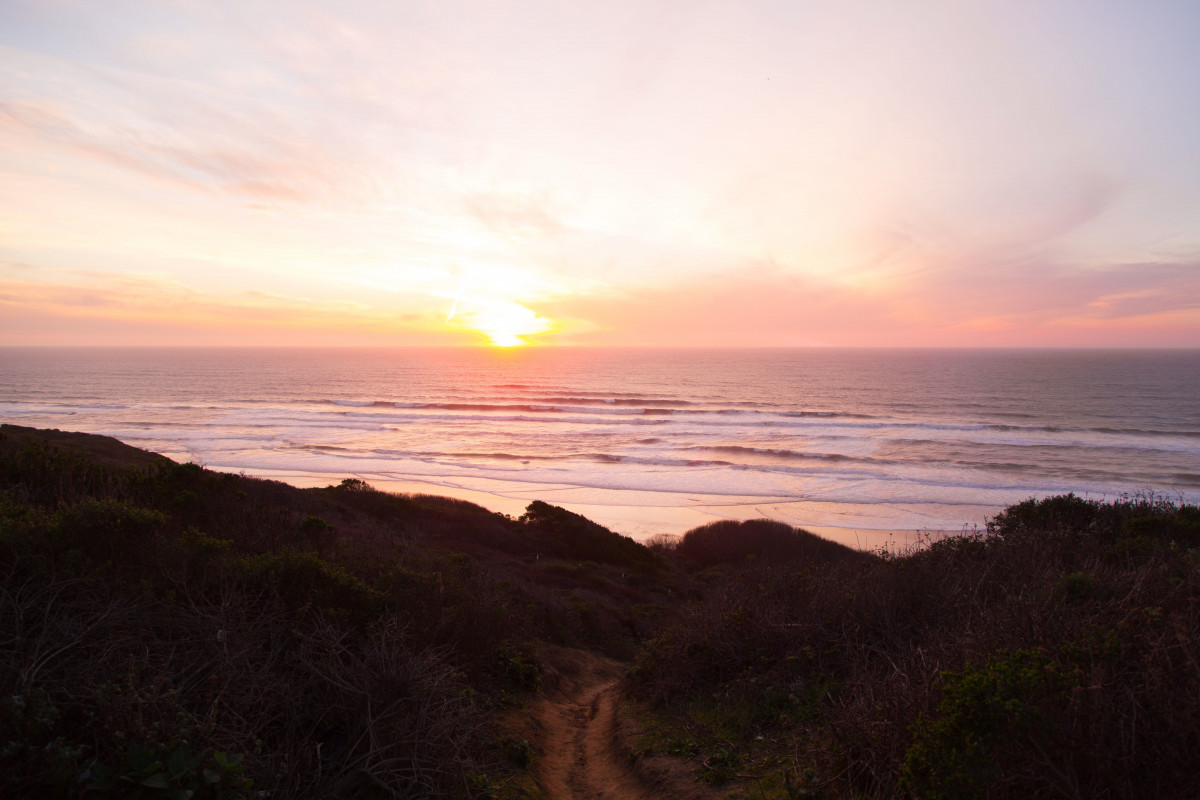
Tags: sea, coast, ocean, horizon, cloud, sky, sun, sunrise, sunset, morning, hill, dawn, dusk, evening, bay, cape, afterglow